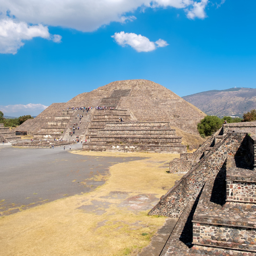
tourist attraction and other ancient ruins